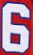
Number: 6